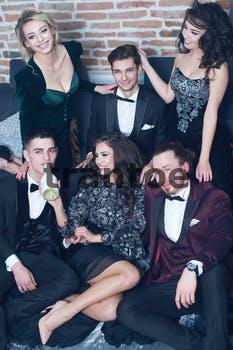
Label: Watermark